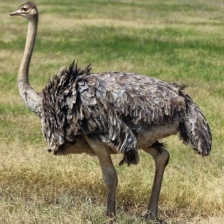
Species: OSTRICH
Scientific name: STRUTHIO CAMELUS